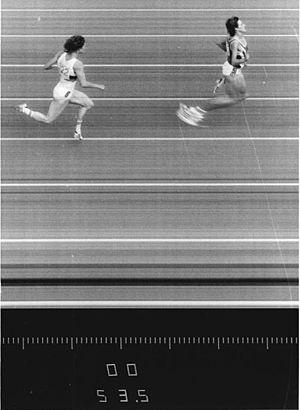
On utilise la photo-finish dans des compétitions de course, quand plusieurs concurrents passent la ligne d'arrivée dans un intervalle de temps très réduit qui peut être de l'ordre du millième de seconde. Quand la différence ne peut être remarquée à l'œil nu, on prend une série de photos tirées très vite les unes après les autres ou une vidéo pour vérifier les résultats avec précision. De nos jours, on utilise des appareils photographiques numériques, déclenchés par des lasers ou des cellules photoélectriques.